Cane Hill College

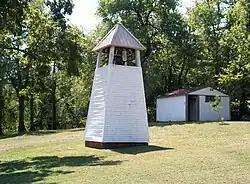
Cane Hill College's bell tower.

Canehill, Arkansas is now an unincorporated community in Northwest Arkansas. Only one building remains of Cane Hill College, the rebuilt school following the 1885 fire. After closing, the building was used by the Salem Congregation of the Cumberland Presbyterian Church for worship, then as a public school from 1919 to 1956. It is listed as "Cane Hill College Building" on the National Register of Historic Places. The Bell House is also still located on the old campus grounds. The Cumberland Presbyterians converted Cane Hill College into Arkansas Cumberland College and later University of the Ozarks, but college education never returned to Cane Hill.